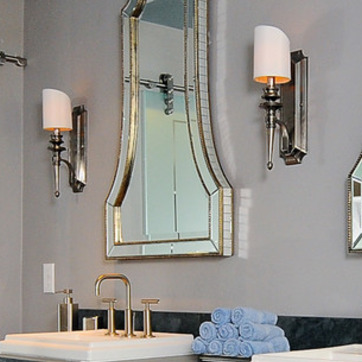
Material: mirror